Valley View Bridge

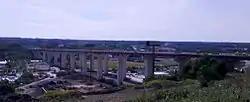
Location in Ohio

The Valley View Bridge is a trio of steel multi-stringer highway girder bridges that carry Interstate 480 over the Cuyahoga River valley in Valley View and Independence, Ohio. They are high and long.